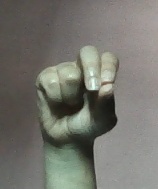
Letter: gaaf